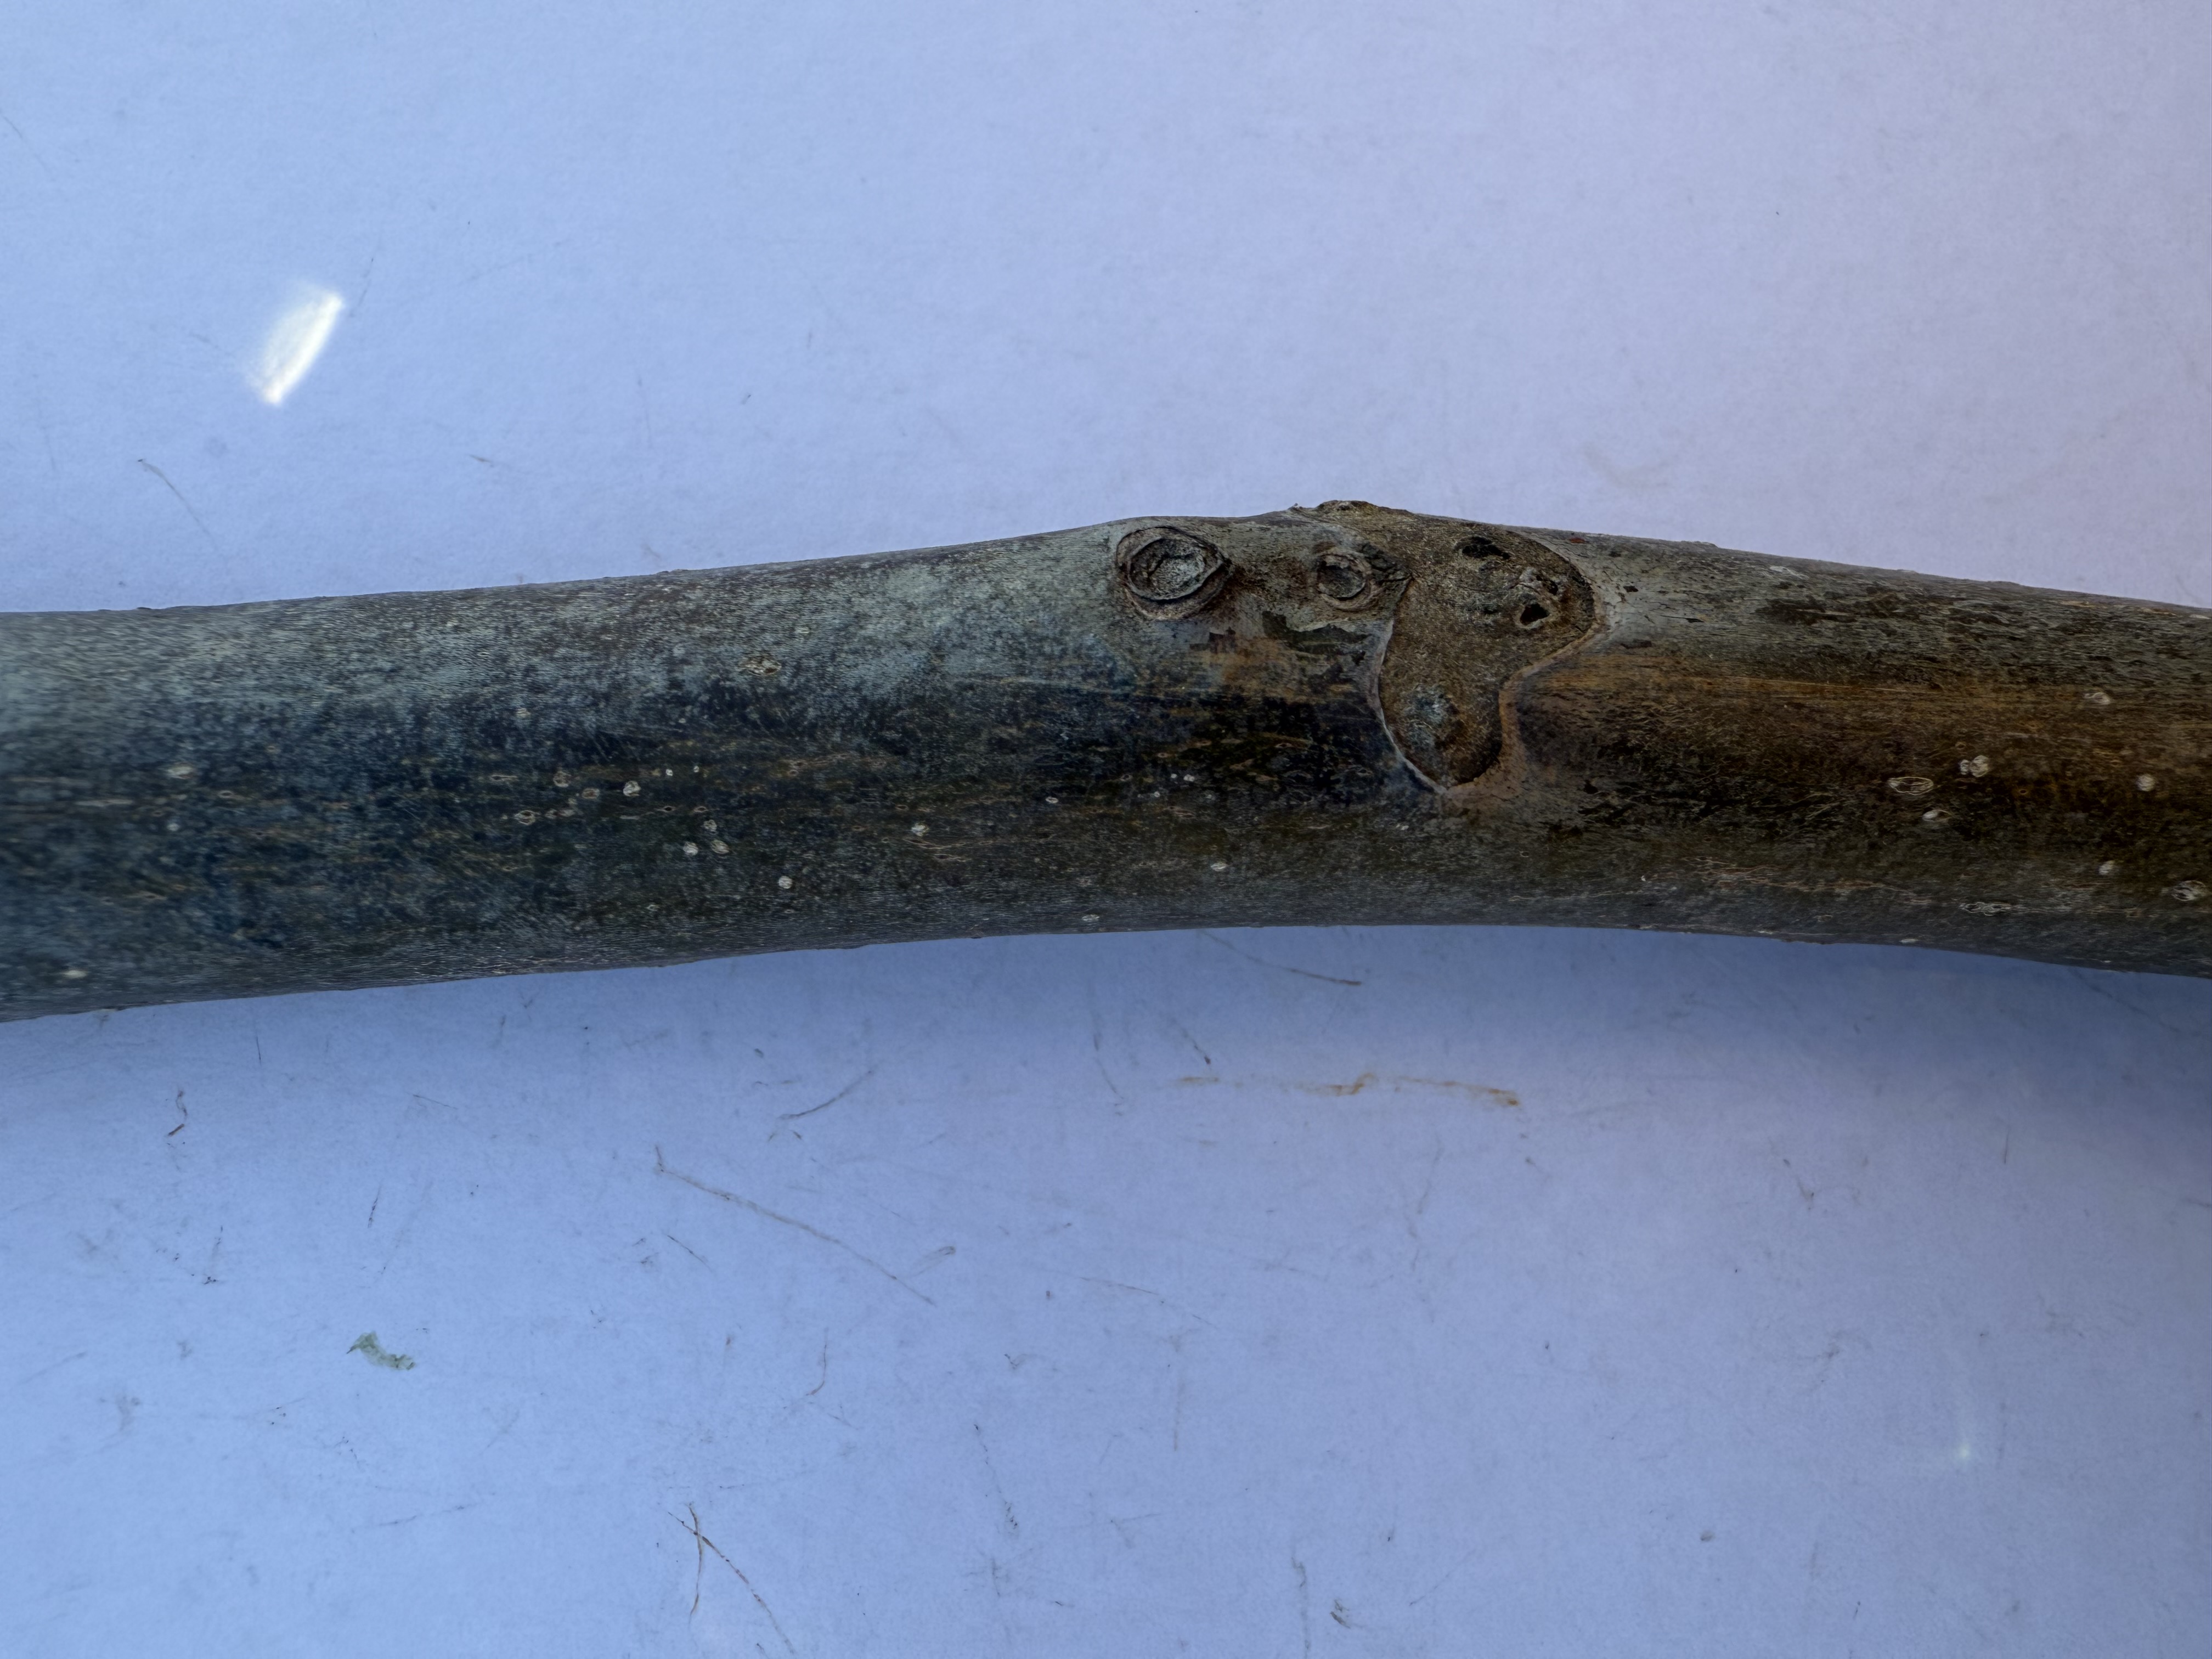
Variety: Sebin Walnut